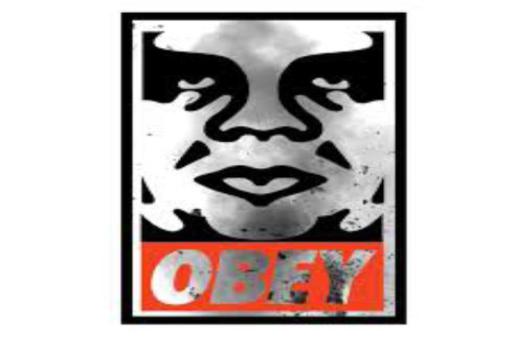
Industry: Clothes